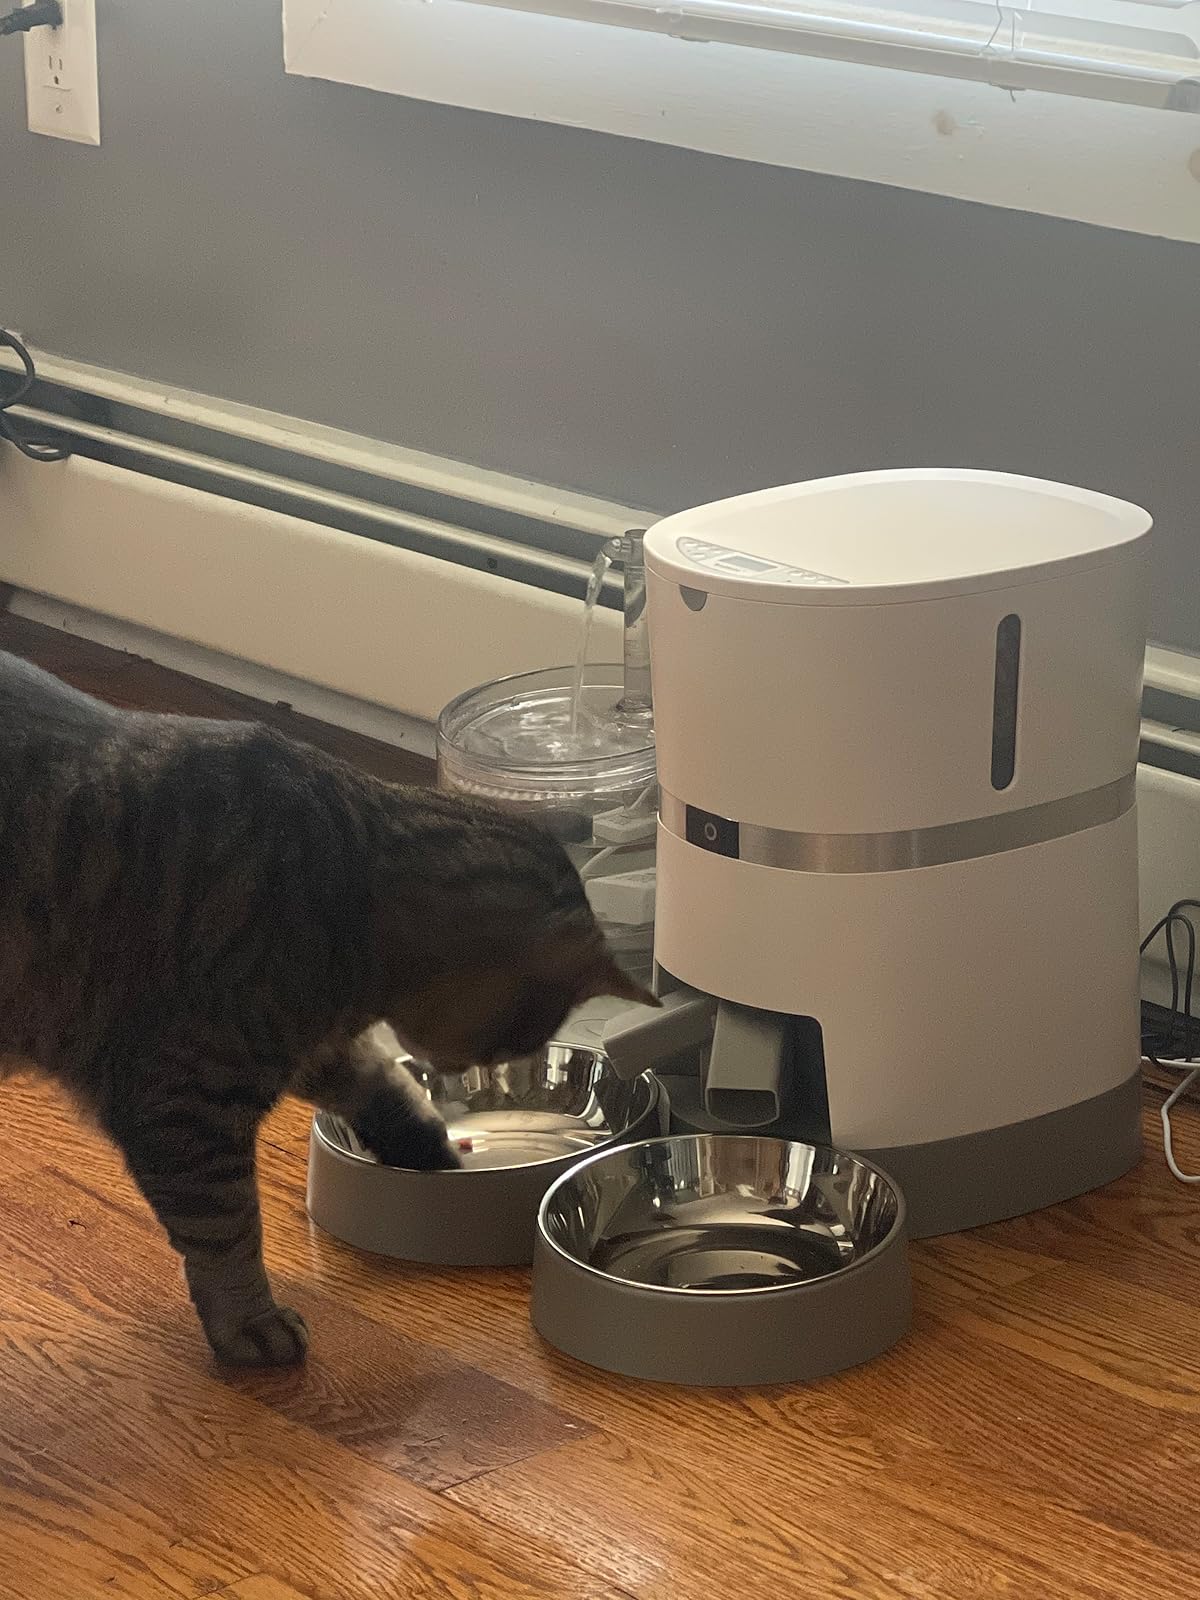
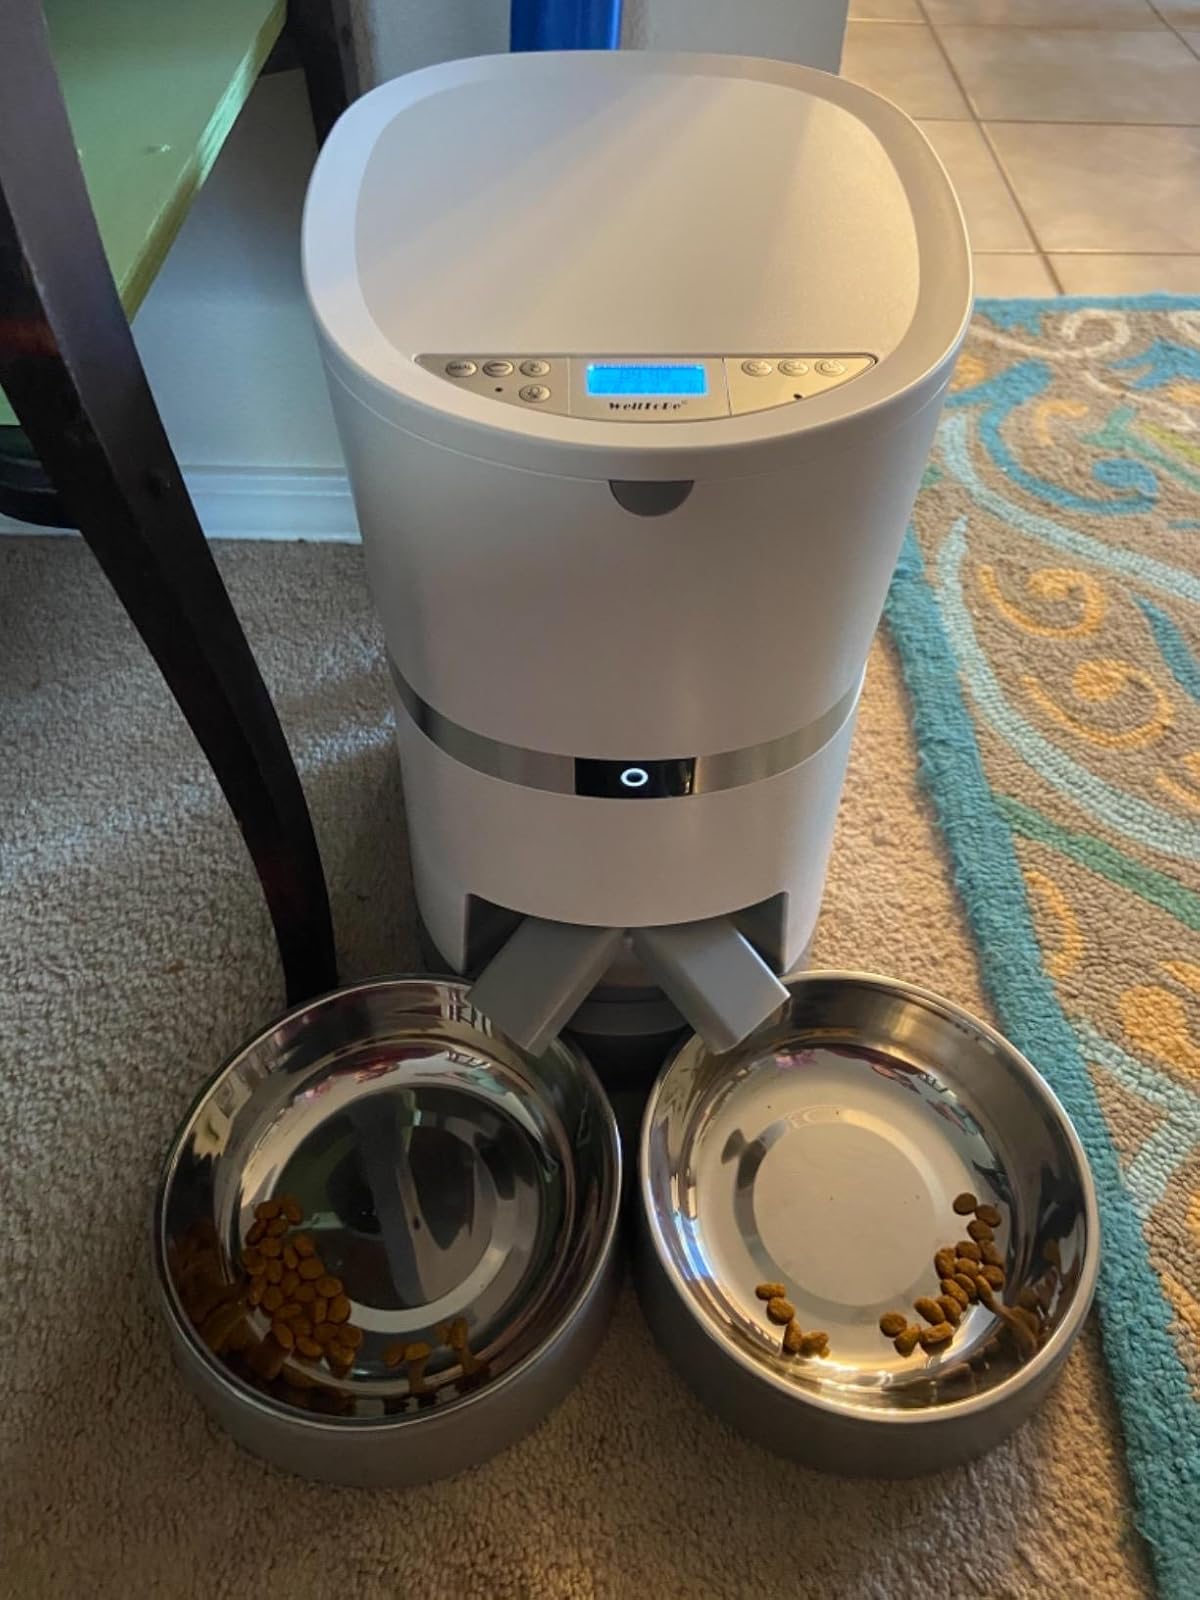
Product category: items_feeder
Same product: yes